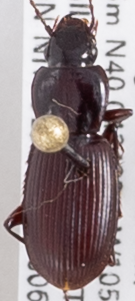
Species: Pterostichus restrictus
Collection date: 2018-06-05
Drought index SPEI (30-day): -2.01
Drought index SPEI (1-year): -0.638
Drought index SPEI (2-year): -0.03